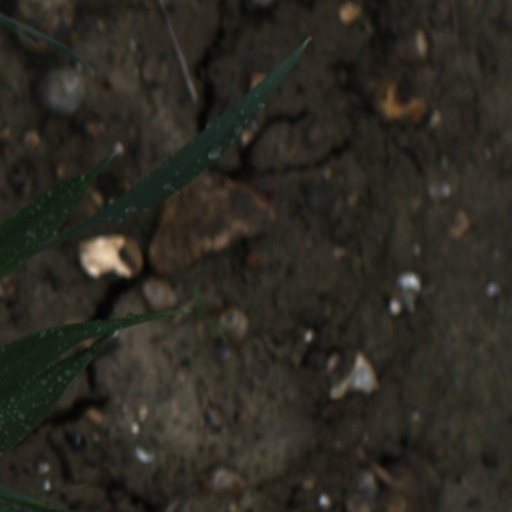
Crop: wheat